Hemispherical resonator gyroscope

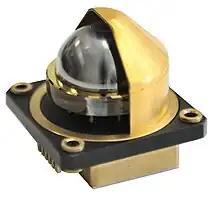
Hemispherical Resonator Gyroscope (HRG)

The hemispherical resonator gyroscope (HRG), also called wine-glass gyroscope or mushroom gyro, is a compact, low-noise, high-performance angular rate or rotation sensor. An HRG is made using a thin solid-state hemispherical shell, anchored by a thick stem. This shell is driven to a flexural resonance by electrostatic forces generated by electrodes which are deposited directly onto separate fused-quartz structures that surround the shell. The gyroscopic effect is obtained from the inertial property of the flexural standing waves. Although the HRG is a mechanical system, it has no moving parts, and can be very compact.